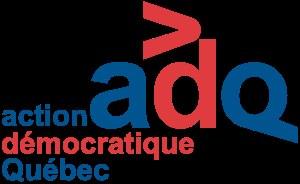
Cet article traite des événements qui se sont produits durant l'année 1994 au Québec.